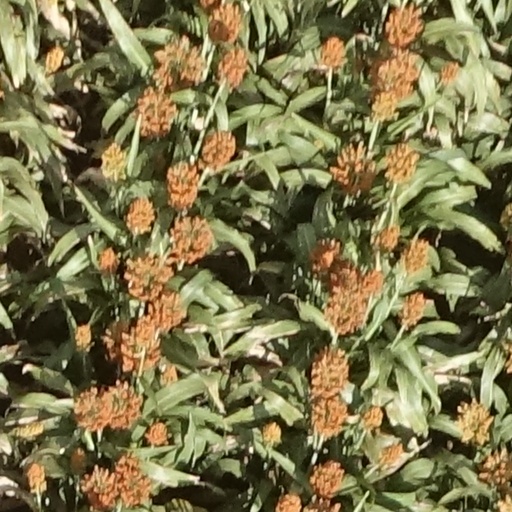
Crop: sorghum